Opus Anglicanum

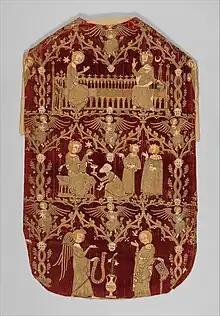
Life of the Virgin, Chichester-Constable Chasuble (back), from a set of vestments embroidered in "opus anglicanum", from southern England, 1330-1350. Red velvet with silk and metallic thread and seed pearls; length 5ft. 6in. (167.6cm), width 30in. (76.2cm). The Metropolitan Museum of Art.

Another exemplary work of Opus Anglicanum is the Chichester-Constable Chasuble, currently held in the collection of the Metropolitan Museum of Art in New York. This piece of needlework is covered with illustrations of Christian iconography and derives its name from the Constable Chasuble family, its former owners. Rendered in silk and gold threads, its craftsmanship exhibits techniques such as underside couching, split stitch, laid and couched work, and raised work, all stitched onto a lush velvet base. On the front of the chasuble, the artwork predominantly features the Apostles, each seated on faldstools. At the top, depictions of St. John the Evangelist and St. John the Baptist are visible. St. John the Evangelist is seated on a faldstool with the handles designed as heads of eagles instead of heads of dogs like the rest. An eagle is John’s evangelist symbol. John the Baptist is holding a golden orb containing “Agnus Dei,” meaning lamb of God. The middle section showcases St. Peter holding a sword and Paul holding two keys, both of whom are holding books in their opposite hands. On the bottom, St. Andrew sits cross legged holding a cross next to St. James, both of whom are also holding books. St. James is depicted as a pilgrim, complete with a hat and staff. In his hand, he also holds a bag with a distinctive cockleshell badge, symbolic of his pilgrimage. Looking at the back of the chasuble, three scenes are carefully embroidered onto the velvet. From the bottom up, they represent the Annunciation, the Adoration of the Magi, and the Coronation of the Virgin. The Annunciation depicts an angel with partly furled wings holding a long scroll and Mary, who appears surprised with an off-balance posture while holding a sliver page. The hollow in the middle of both figures' cheeks shows English embroidery stylization. The Coronation depicts the Virgin with clasped hands and Christ sitting on a throne. Christ is giving a gesture of blessing with one hand while the other rests on a globe. The Adoration of the Magi is particularly interesting as the three kings may also represent (from left to right) Edward the Confessor, Edward II and Edward III. There are further motifs of English royalty like the use of stars. There is a star above the head of the child in the Adoration of the Magi, and there are angles throughout the work holding stars. The star motif was used to represent English royalty and more specifically King Henry III. At the time, Edward III tried to claim the French throne starting the Hundred Years' War, leading to displays of power through extravagant art.